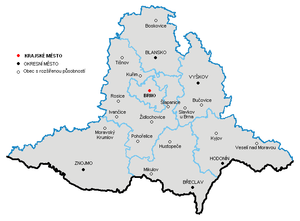
Sydmähren / Distrikter
Sydmähren er en administrativ region i Tjekkiet, beliggende i den syd-vestlige del af den historiske region Mähren, med undtagelse af Jobova Lhota som tilhører Bøhmen. Administrationcenter er Brno. regionen har en udstrækning fra nord til syd på op til 100 km., og fra øst til vest på mellem 31 – 152 km.